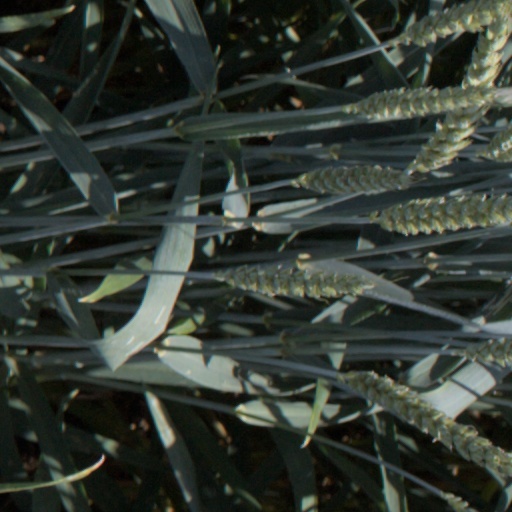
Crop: wheat